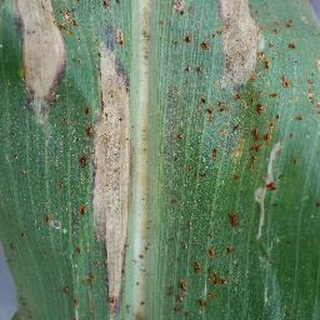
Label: corn_northern_leaf_blight